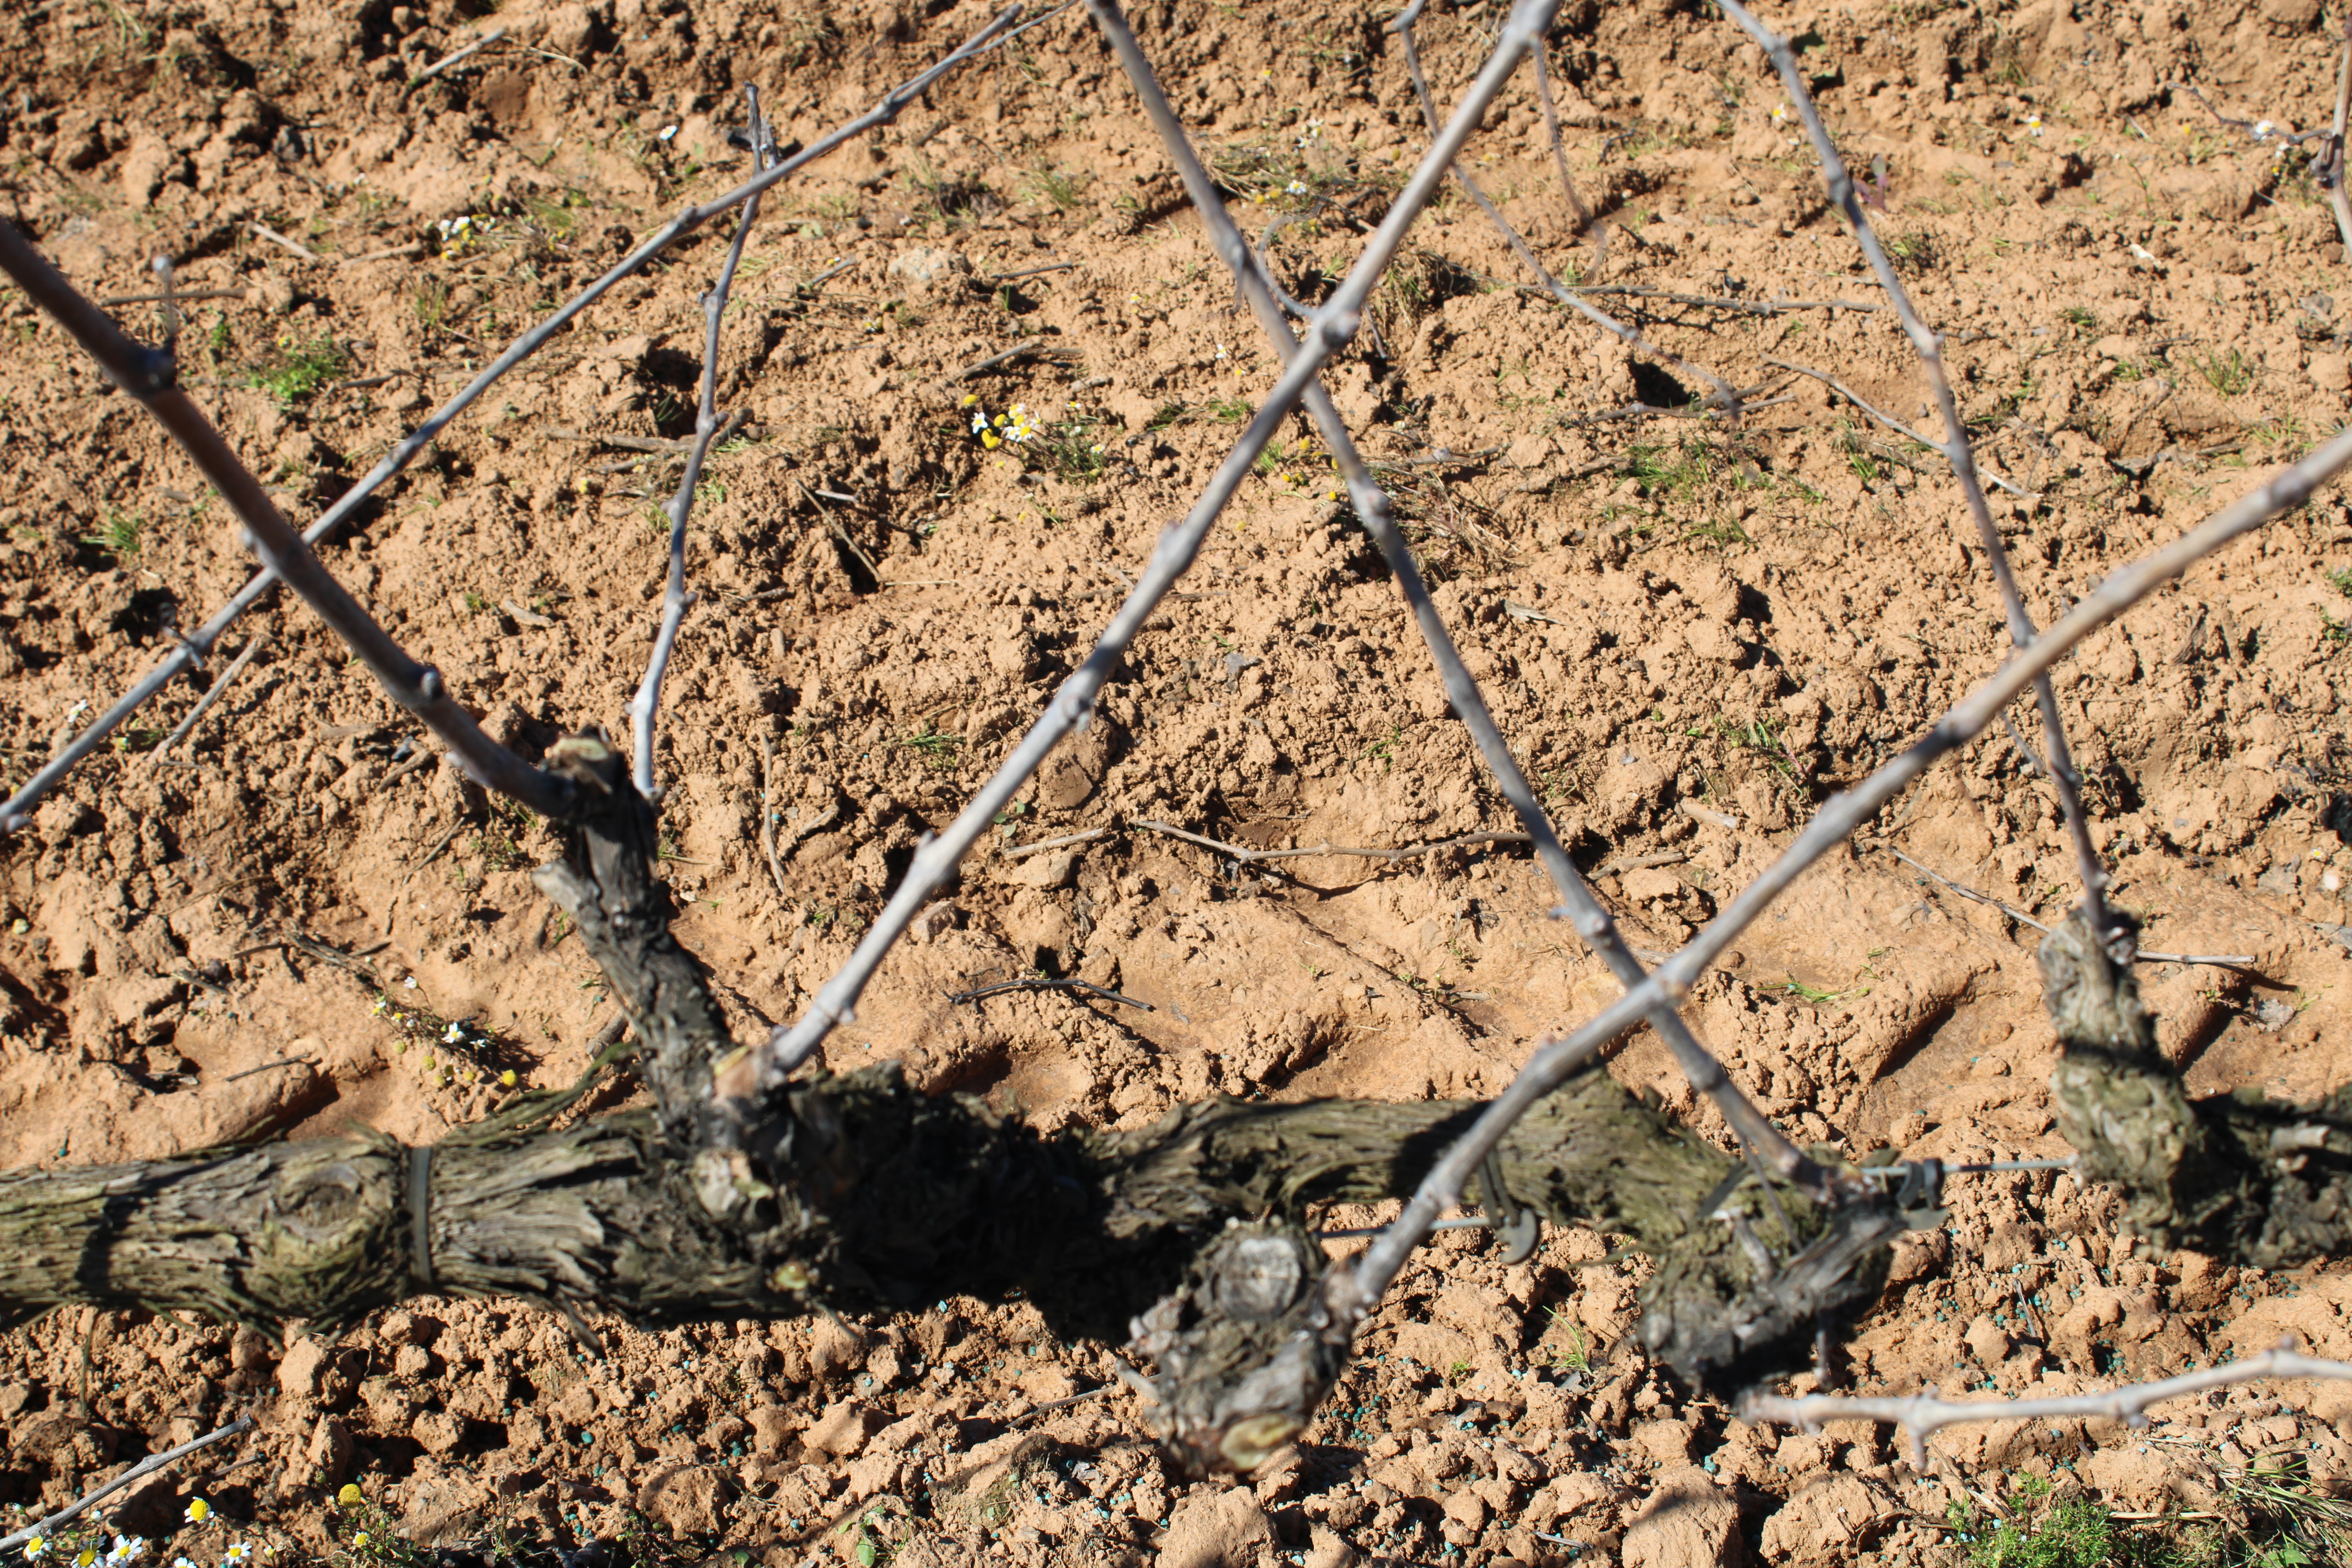
Unpruned shoots: 7
Pruned shoots: 0
Trunks: 2